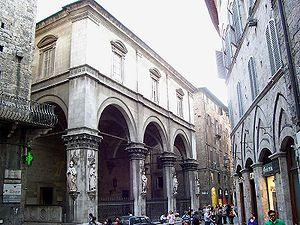
La Croce del Travaglio est le point de rencontre de trois voies importantes de la ville de Sienne et des trois Terzi zones historiques de la cité médiévale.